Almería Airport

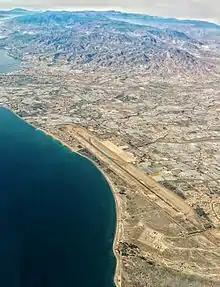
Aerial view of the airport

Almería Airport is an airport located east of Almería city centre, in the province of Almería in Andalusia, Spain. It is close to the main tourist centers of the province such as the Cabo de Gata-Níjar Natural Park, El Ejido, Mojácar, Roquetas de Mar or Vera.